K. S. Rajah

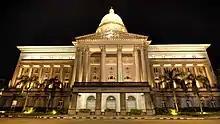
A building with a facade of columns, a dome and a row of palm trees in front, illuminated at night

Between 15 May 1991 and 2 March 1995, Rajah served as a Judicial Commissioner of the Supreme Court of Singapore. During his time on the Bench, he decided a number of significant family law cases. In "Lim Ying v. Hock Kian Ming Eric", he held that the gender of a transsexual person was to be determined according to biological criteria, which meant that sex reassignment surgery did not alter a person's gender. Thus, a marriage between an individual who had undergone female-to-male sex reassignment surgery and a woman was void, being a marriage between two persons of the same gender. The decision prompted Parliament to amend the Women's Charter to permit transsexual people to marry in the capacity of their new gender. In 1992, Rajah J.C. annulled the marriage of a 21-year-old woman whose family had forced her into an arranged marriage. This was believed to have been the first judicial decision of its kind in Singapore. Two years later, in another landmark case, he applied to a house-husband the principle that a divorced woman who has not contributed financially towards the acquisition of matrimonial assets is nonetheless entitled to a substantial share of them in view of her indirect contributions in the form of paying towards the household expenses or caring for the family.